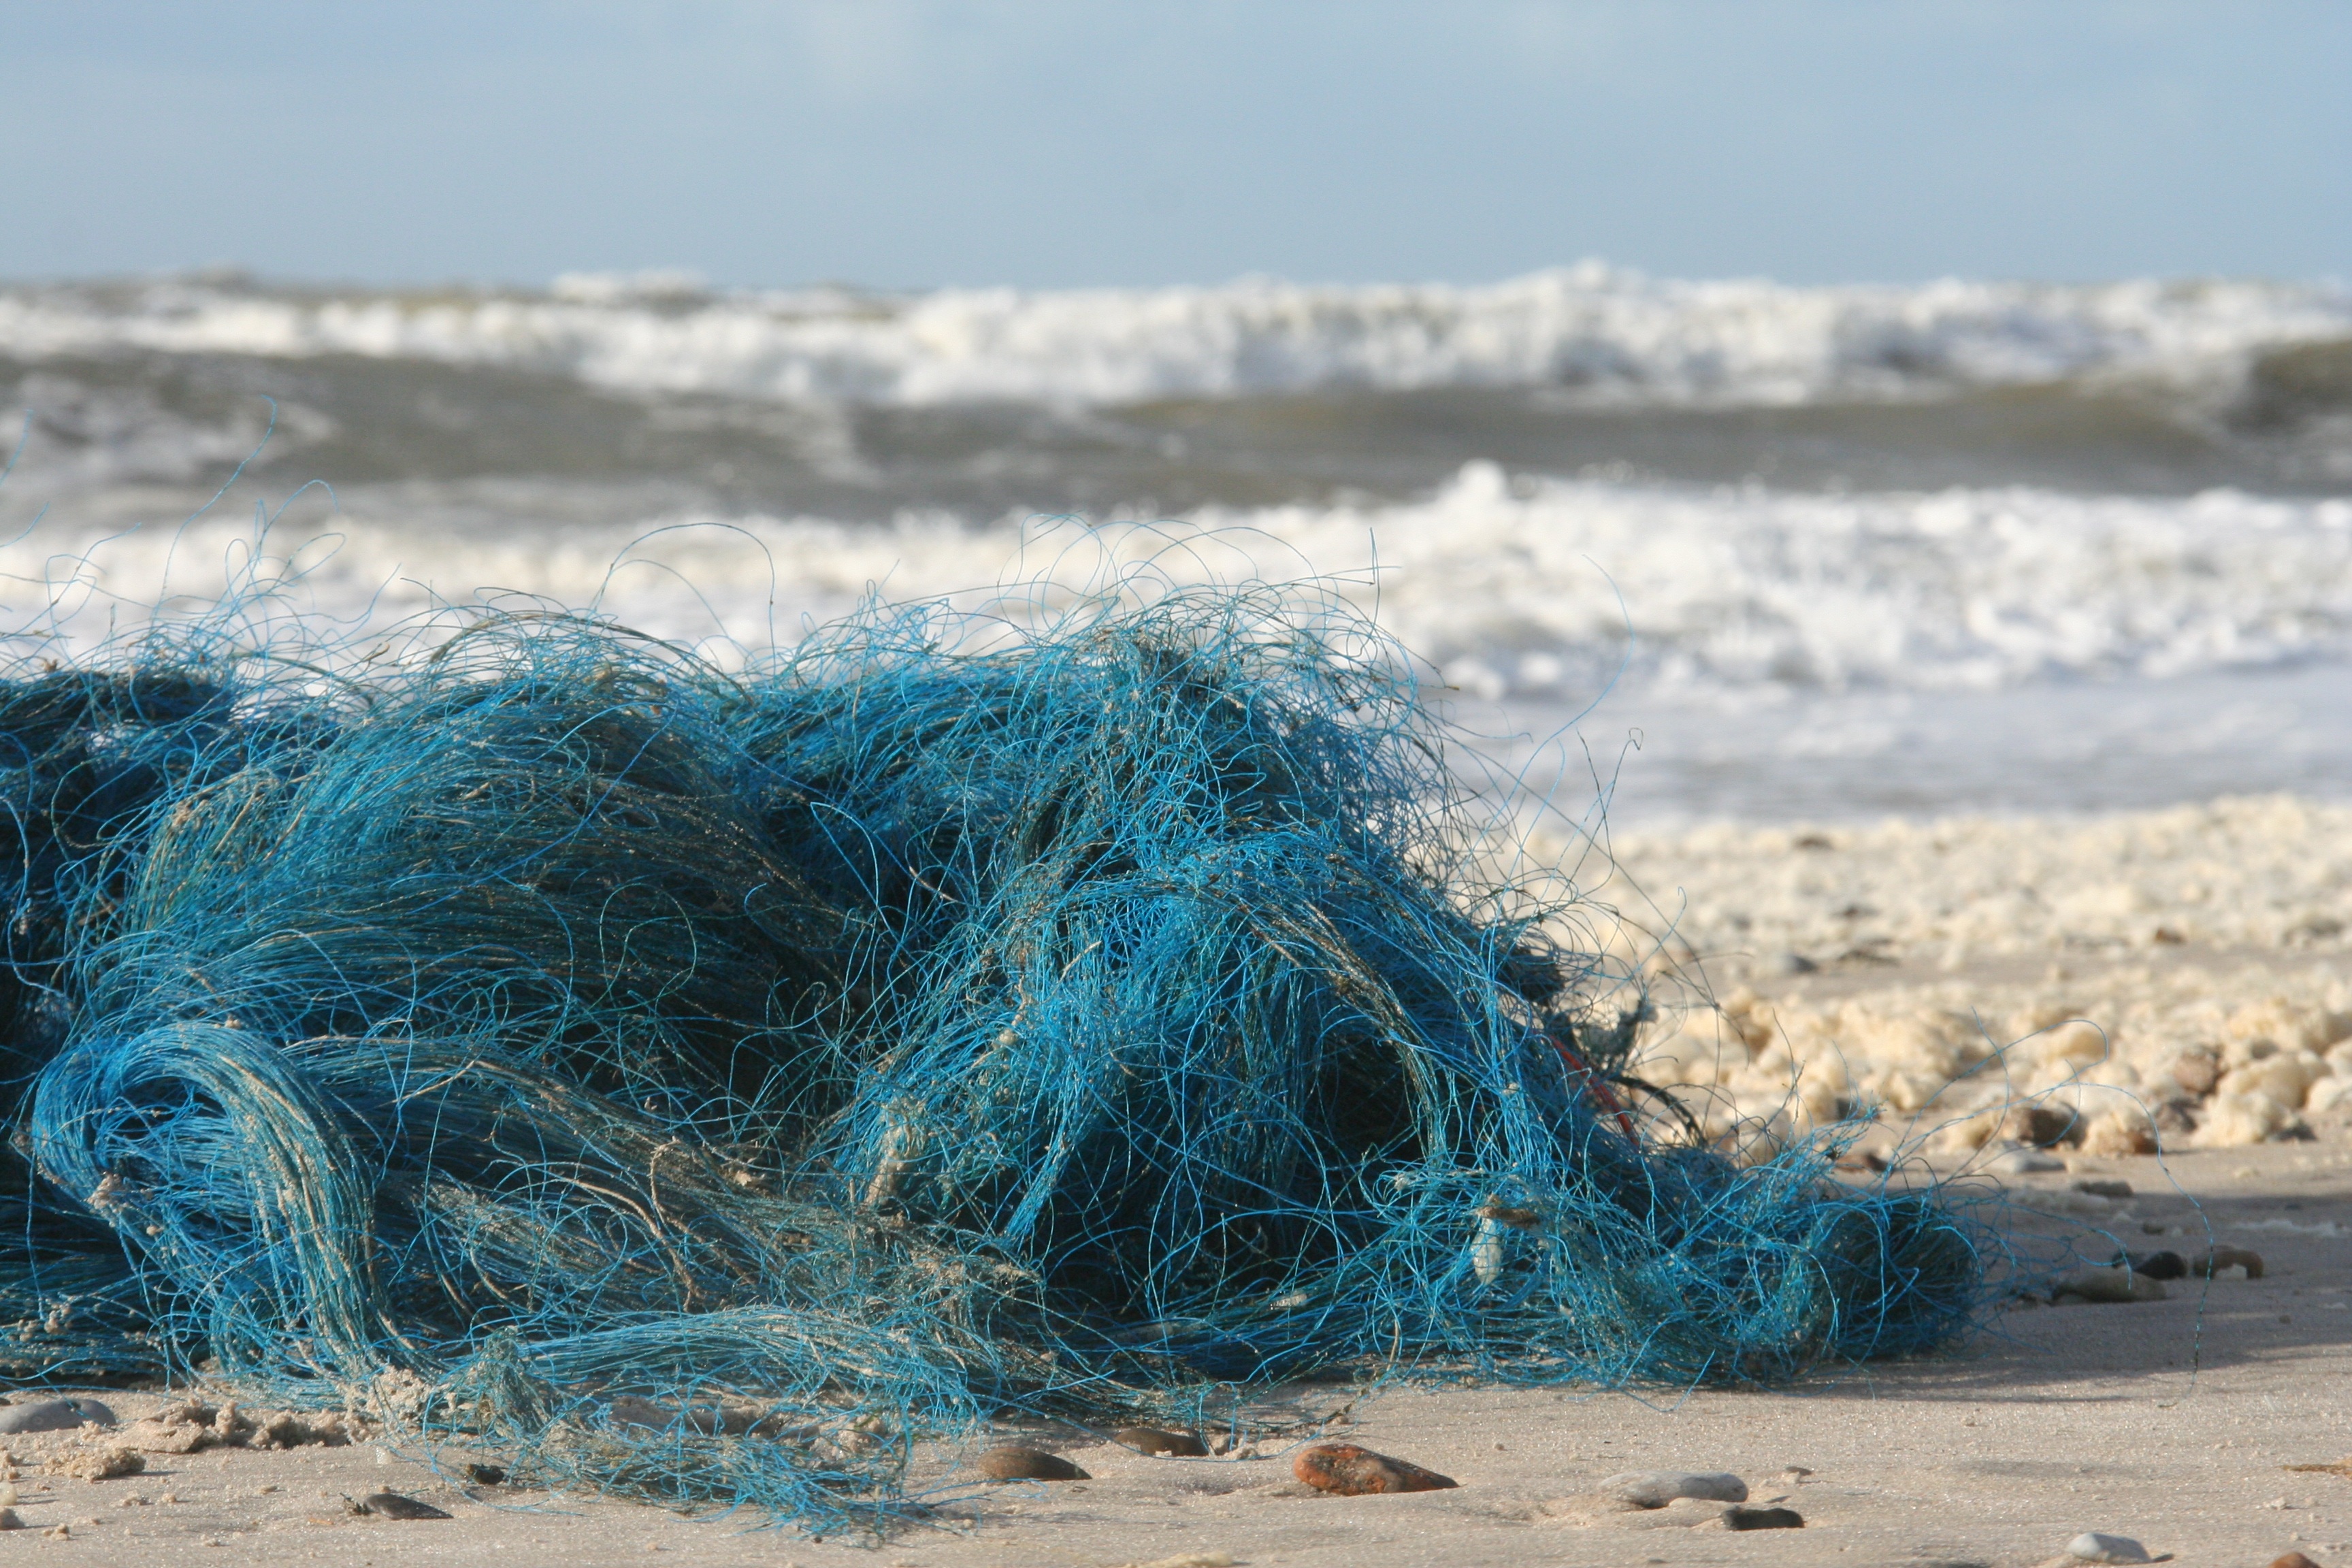
beach, sea, coast, water, sand, ocean, horizon, shore, wave, surf, spray, blue, material, body of water, flotsam, baltic sea, beach water, wind wave